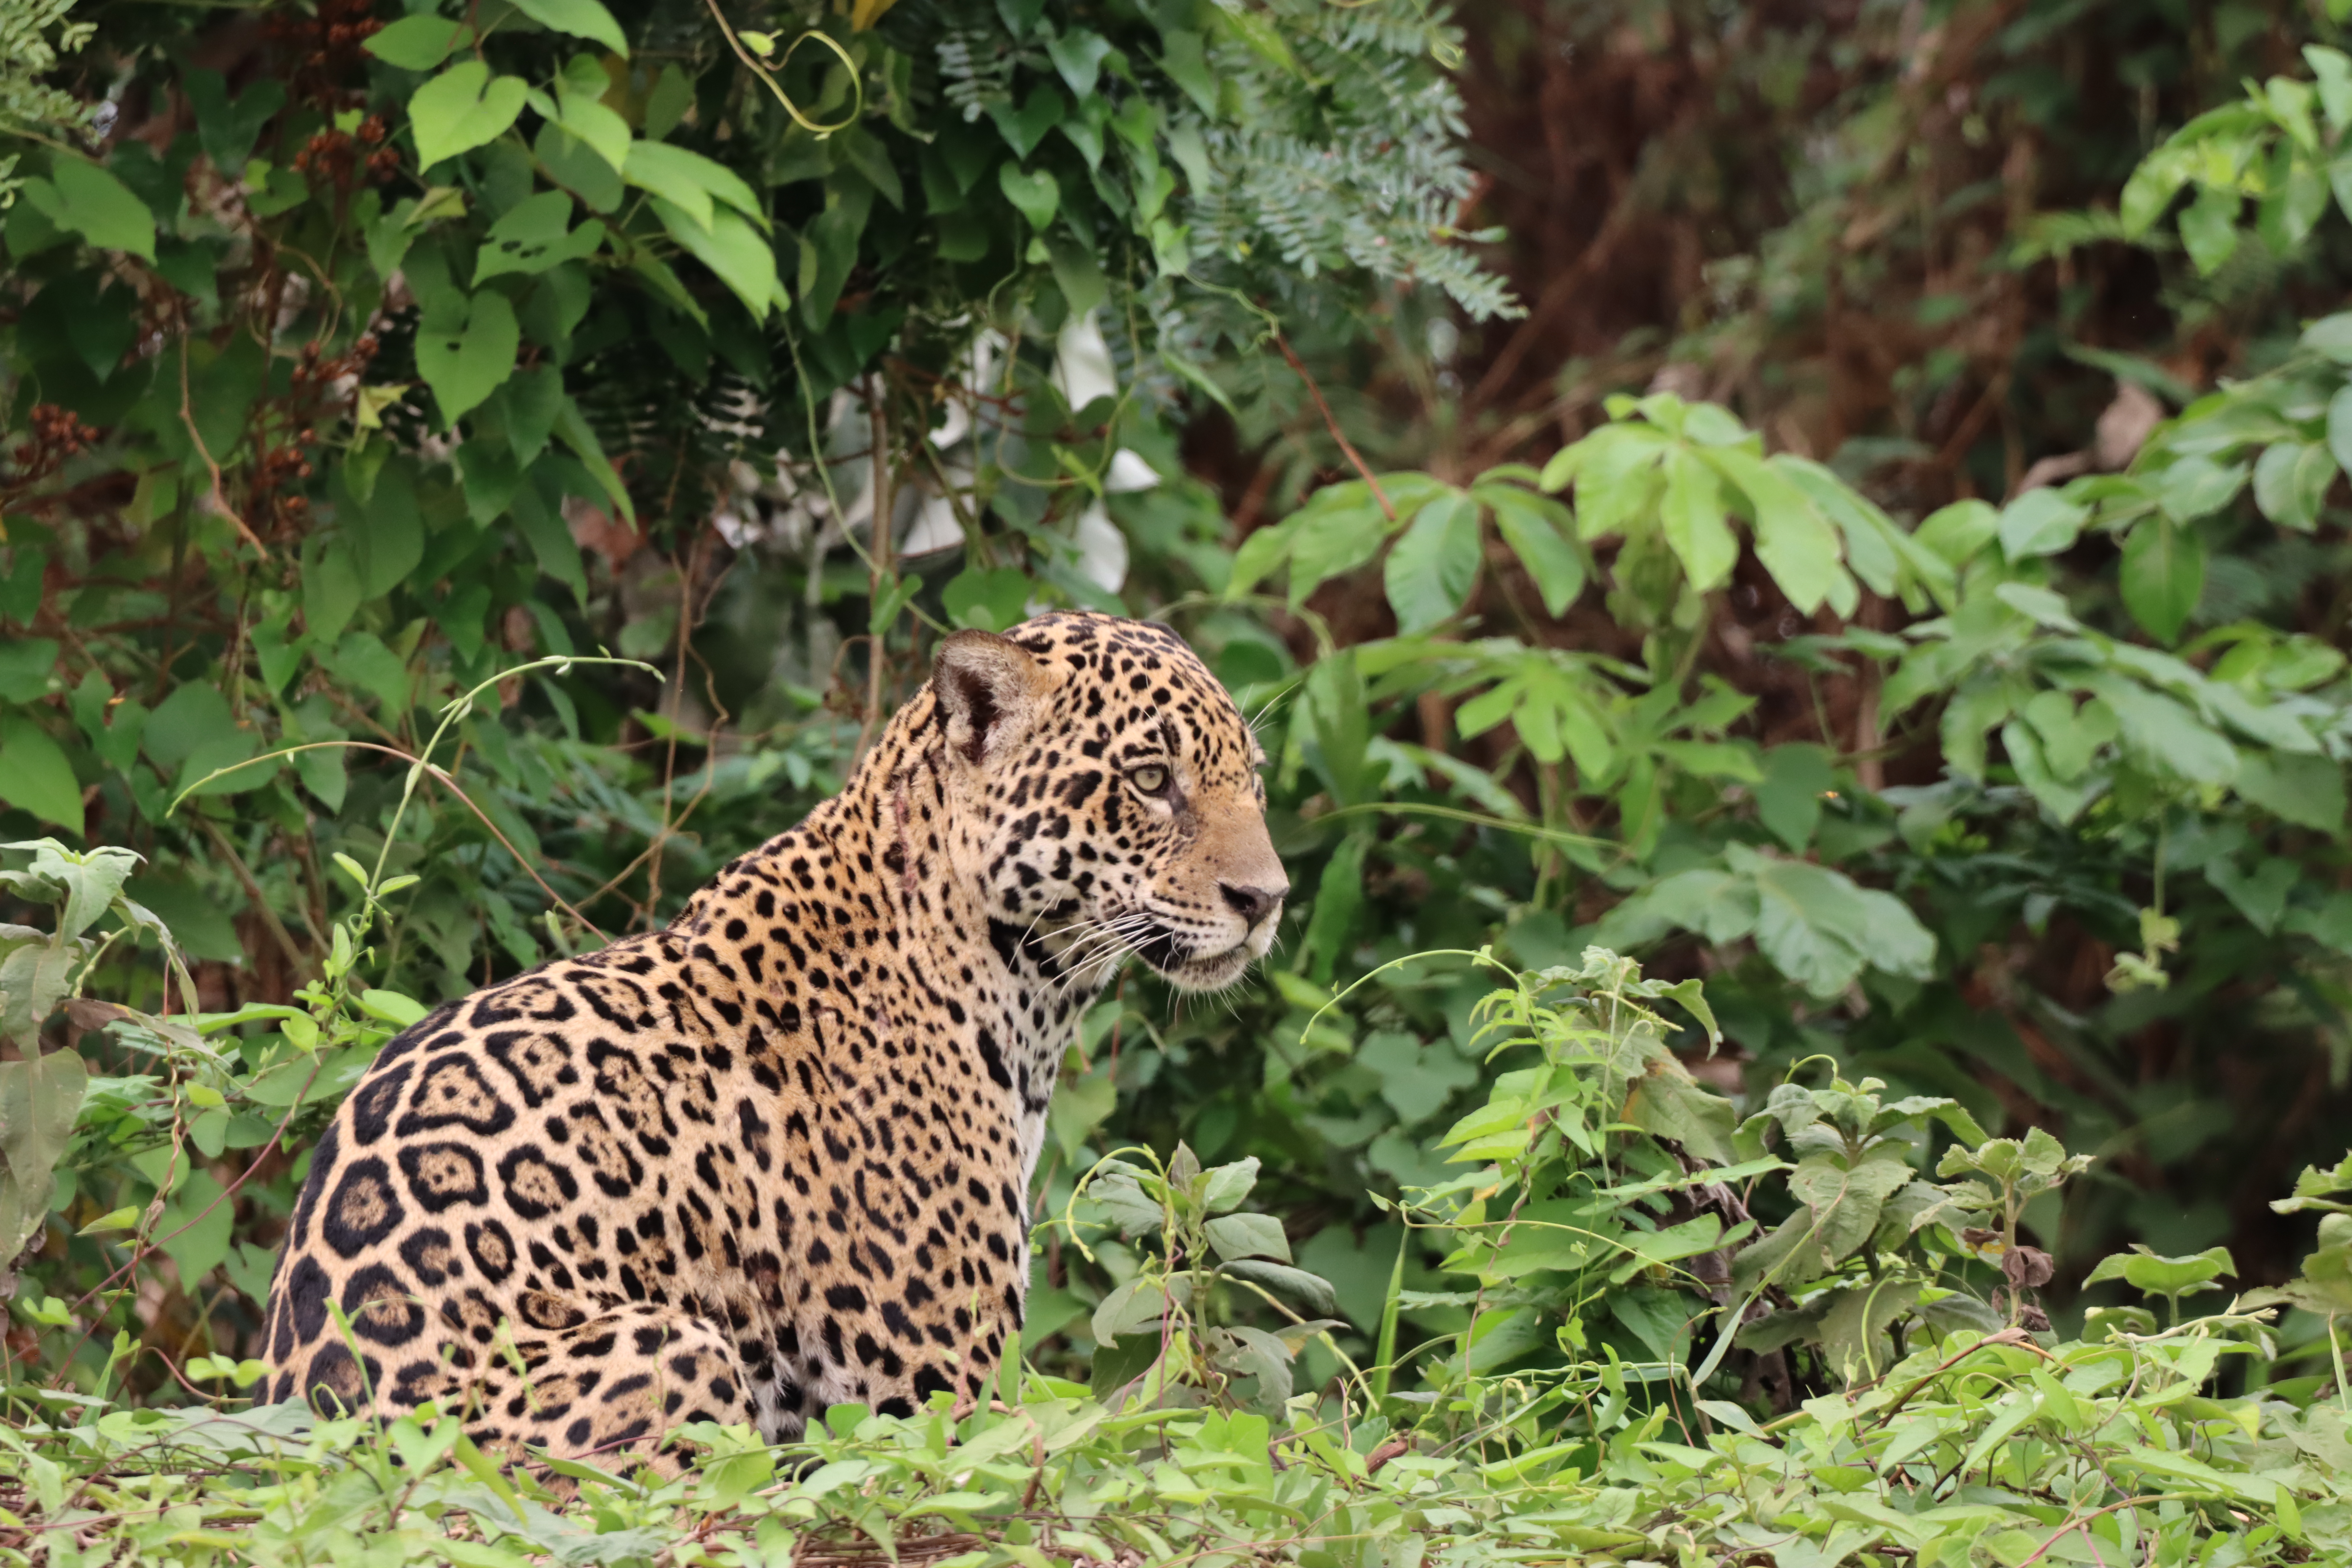
Jaguar: Alira